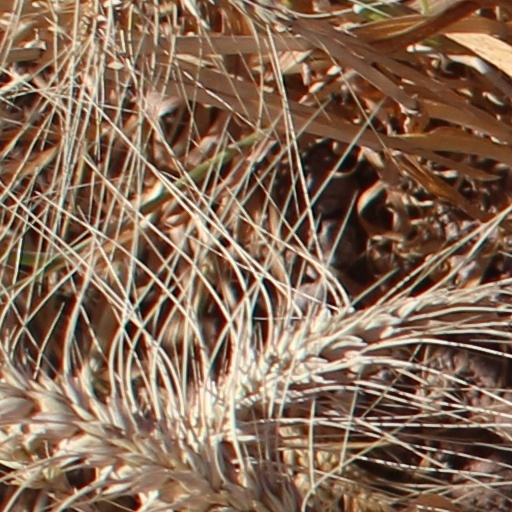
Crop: wheat